Hector Grey

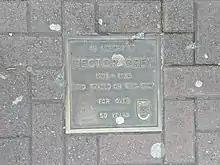

Beginning his career as a street trader in the early 1930s, Grey became famous for his ability to garner the attention of a crowd. He sold "fancy goods" and novelties from Asia from a brown attaché case on a pitch outside the Dublin Woollen Mills near Ha'penny Bridge, with which he became synonymous. He was able to buy a large premises at 57 Middle Abbey Street in 1942, becoming a manufacturer's agent from this address. His time in Asia made him passionate for travel, becoming one the first Europeans to travel to the People's Republic of China having accepted an invitation to a trade fair. Using the contacts he made on this trip as well as fostering new ones allowed him to develop his business rapidly, adding 1-2 Liffey Street to his business premises. By this time he was both a wholesaler and a retailer, expanding his stock to deal in toys. The Middle Abbey Street business was later moved to Mary Street.